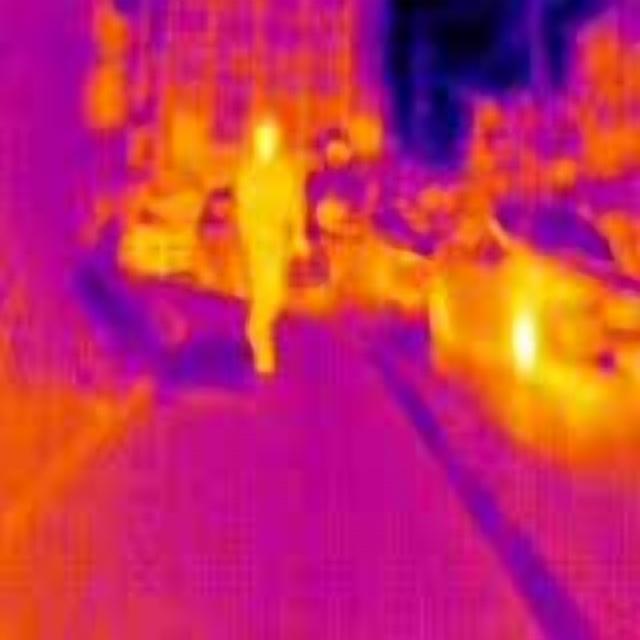
Detected objects:
label: person